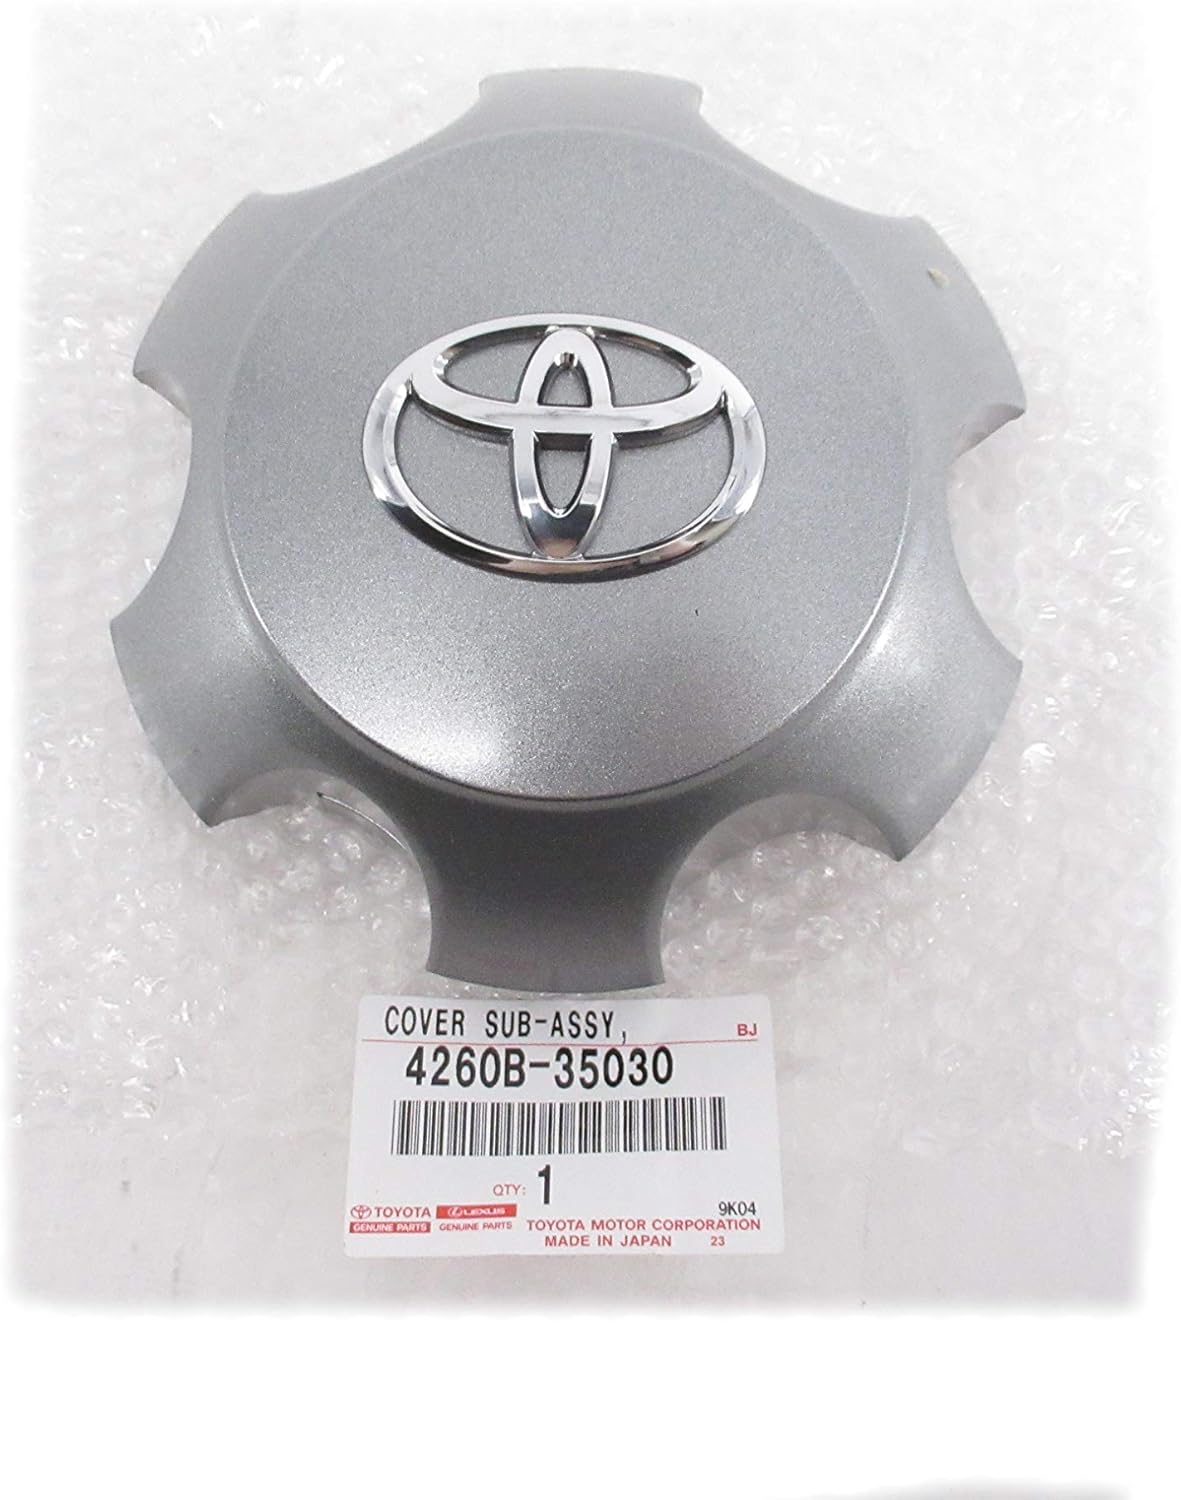
TOYOTA Genuine Parts - Cover Sub-Assy, Whee (4260B-35030)
Category: Automotive
Toyota Quality Assured, Genuine Toyota Parts OEM Only, Not After Market
Features: Vehicle Specific | Manufacturer Warranty | Toyota Quality Assured | OEM, Not After Market | Manufacturers Design and Fit